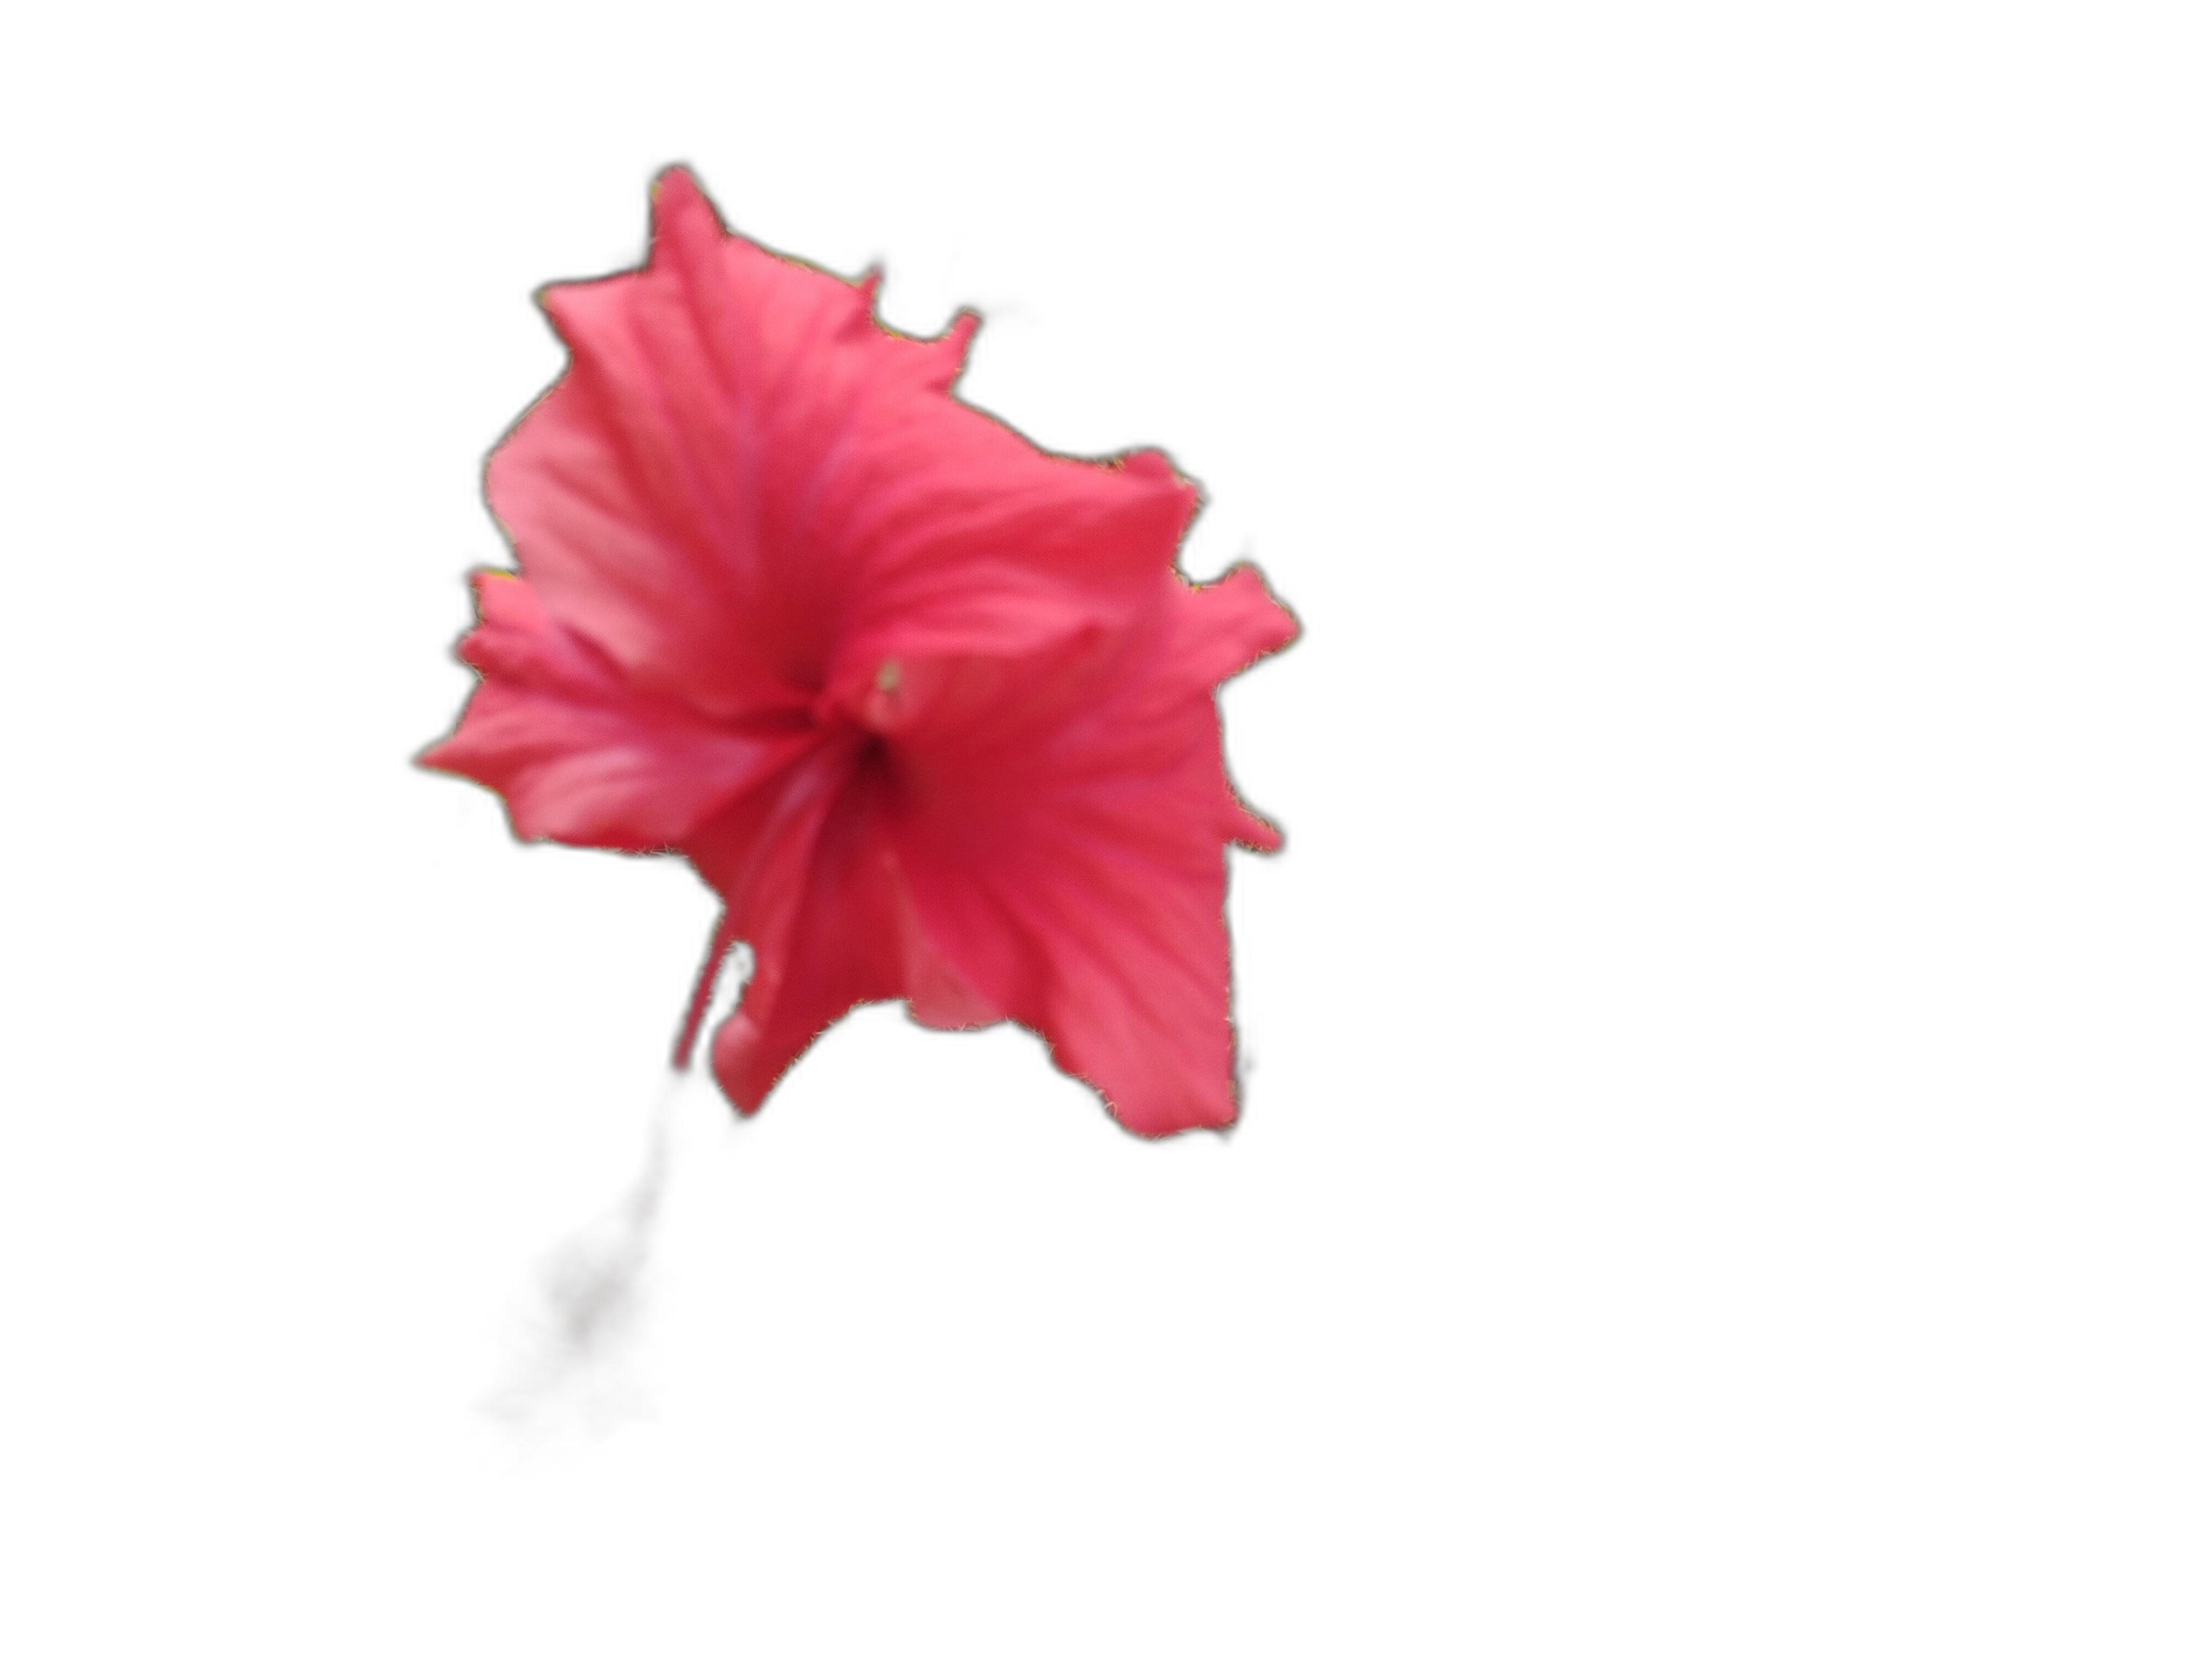
Label: Hibiscus